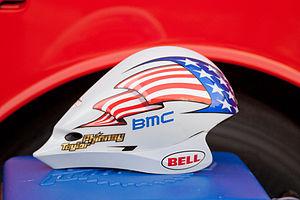
Casque de Taylor Phinney lors du prologue du Tour de Romandie 2011.
Taylor Phinney, né le 27 juin 1990 à Boulder, est un coureur cycliste américain, professionnel de 2011 à 2019. Il est le fils de Connie Carpenter-Phinney et Davis Phinney. Il est notamment double champion du monde de poursuite en 2009 et 2010 et champion du monde du contre-la-montre par équipes avec BMC Racing en 2015. Il a également remporté une étape du Tour d'Italie 2012. Considéré à ses débuts comme un coureur très prometteur, il a eu du mal par la suite à répondre aux attentes suscités par les suiveurs. Une grave chute en 2014 l'a éloigné des courses pendant plus d'un an.